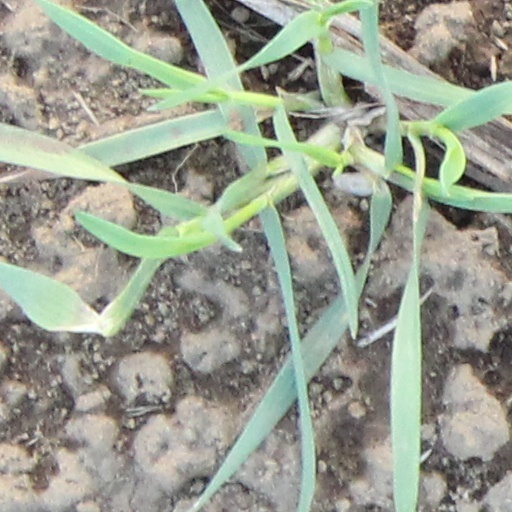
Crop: wheat